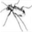
Label: beetle